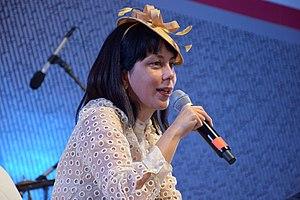
Wendy Guerra est une cinéaste, poétesse, diariste, blogueuse et romancière cubaine née à La Havane le 11 décembre 1970. Un seul de ses ouvrages est publié à Cuba.